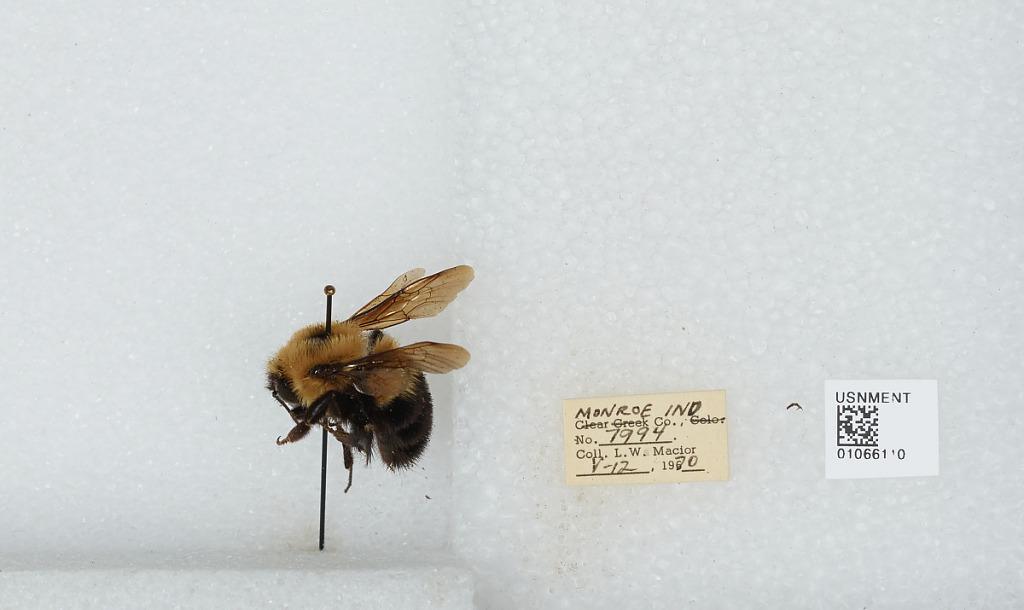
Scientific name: Bombus (Pyrobombus) bimaculatus Cresson
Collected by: L. Macior
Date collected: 1970-5-12
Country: United States
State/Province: Indiana
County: Monroe
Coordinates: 39.1609, -86.5231